Cherry

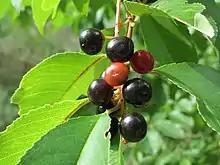
"Prunus serotina", black cherry (a bird cherry species)

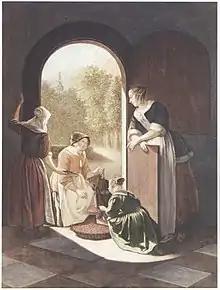
"The Cherry Seller" by Sara Troost (Netherlands, 18th century)

"Prunus" subg. "Padus" contains most racemose species that are called cherries which used to be included in the genera "Padus" (bird cherries), "Laurocerasus" (cherry laurels), "Pygeum" (tropical species such as African cherry) and "Maddenia". Examples of the racemose cherries are: